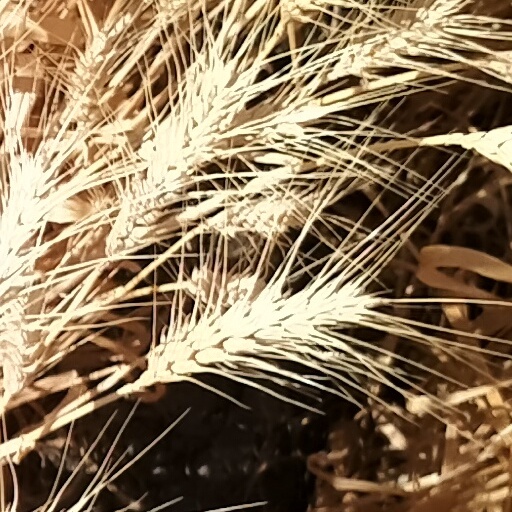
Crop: wheat